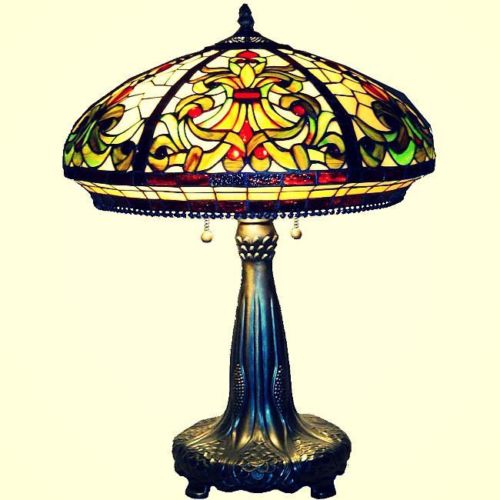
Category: lamp